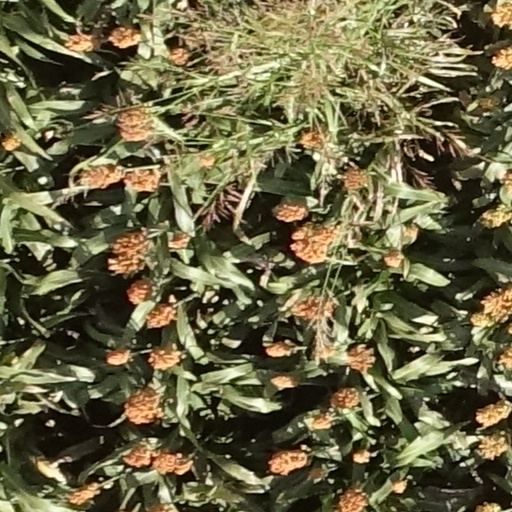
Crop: sorghum